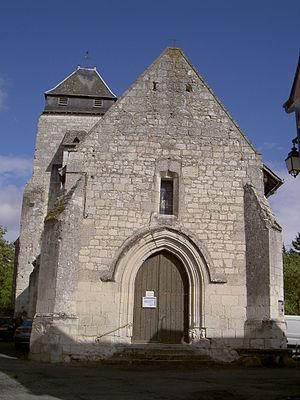
La Chapelle-Blanche-Saint-Martin est une commune française du département d'Indre-et-Loire, en région Centre-Val de Loire.
Cet article recense une partie des monuments historiques d'Indre-et-Loire, en France.